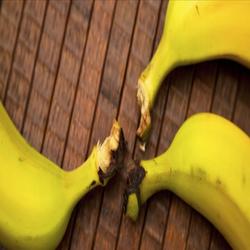
Label: Banana